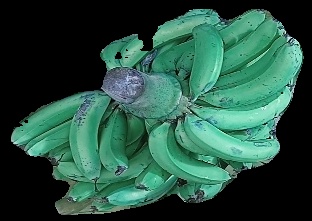
Variety: pachbale
Grade: grade3